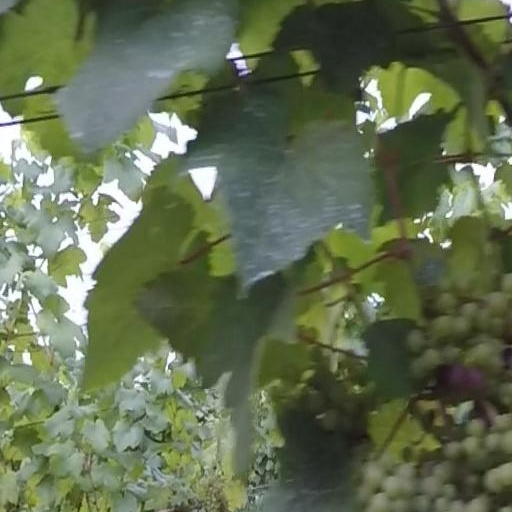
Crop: grape